Jean Harlow

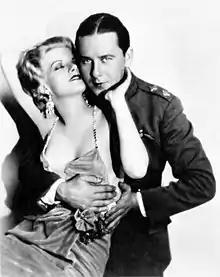

In late 1929, Harlow was spotted by Ben Lyon, an actor filming Howard Hughes' "Hell's Angels"; another account gives "Angels" head cameraman Arthur Landau as the man who spotted and suggested her to Hughes. Hughes was reshooting most of his originally silent film with sound and needed an actress to replace Greta Nissen, whose Norwegian accent was undesirable for her character. Harlow screen-tested for Hughes, who gave her the part. On October 24, 1929, Harlow signed a five-year contract with Hughes, paying $100-per-week (equivalent to approximately $ in dollars).